Sweet potato pie

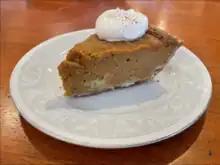

Though creamy vegetable pie recipes date back to Medieval Europe, sweet potato pie appears in the southern United States from the early colonial days. The use of sweet potatoes in Southern and African-American cuisine traces back to Native American cuisine. The sweet potato, which is native to the Americas, was likely used by enslaved Africans as an alternative to the yam found in their homeland. Sweet potato pie applies European pie making customs to the preparation of sweet potatoes. Recipes for sweet potato pie first appeared in printed cookbooks in the 18th century, where it was included with savory vegetable dishes. By the 19th century, sweet potato pie was more commonly classified as a dessert. American Heritage (magazine) declared sweet potato pie the nation's "most underrated pie" elaborating, "That something as lowly and simple as this native plant could be transformed into such a glorious feast is a perfect characterization of the American ideal."